Cloudy catshark

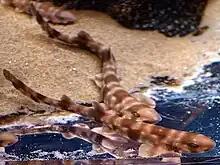
Several young cloudy catsharks at a public aquarium

Harmless to humans, the cloudy catshark adapts well to captivity and has reproduced in the aquarium. It is often used as a model organism in physiology research. On September 25, 1995, Masuda Motoyashi and colleagues used this species to perform the first successful artificial insemination of a shark or ray. The cloudy catshark is caught incidentally by commercial fisheries with bottom fishing nets including trawls and gillnets, as well as on bottom longlines. Captured individuals are typically discarded, possibly with a high survival rate due to their hardiness. Some 40% of the fish discarded in Yamaguchi Prefecture fisheries are of this species. The bottom trawl fishery operating off Fukushima Prefecture may catch over a ton of cloudy catsharks annually, which are also discarded.